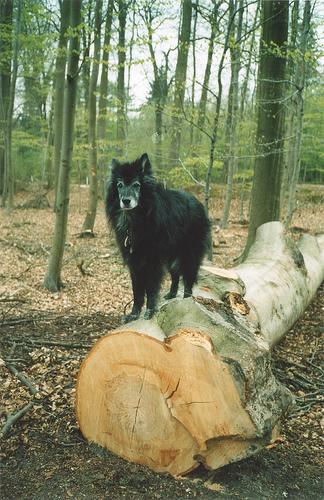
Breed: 227-n000070-groenendael